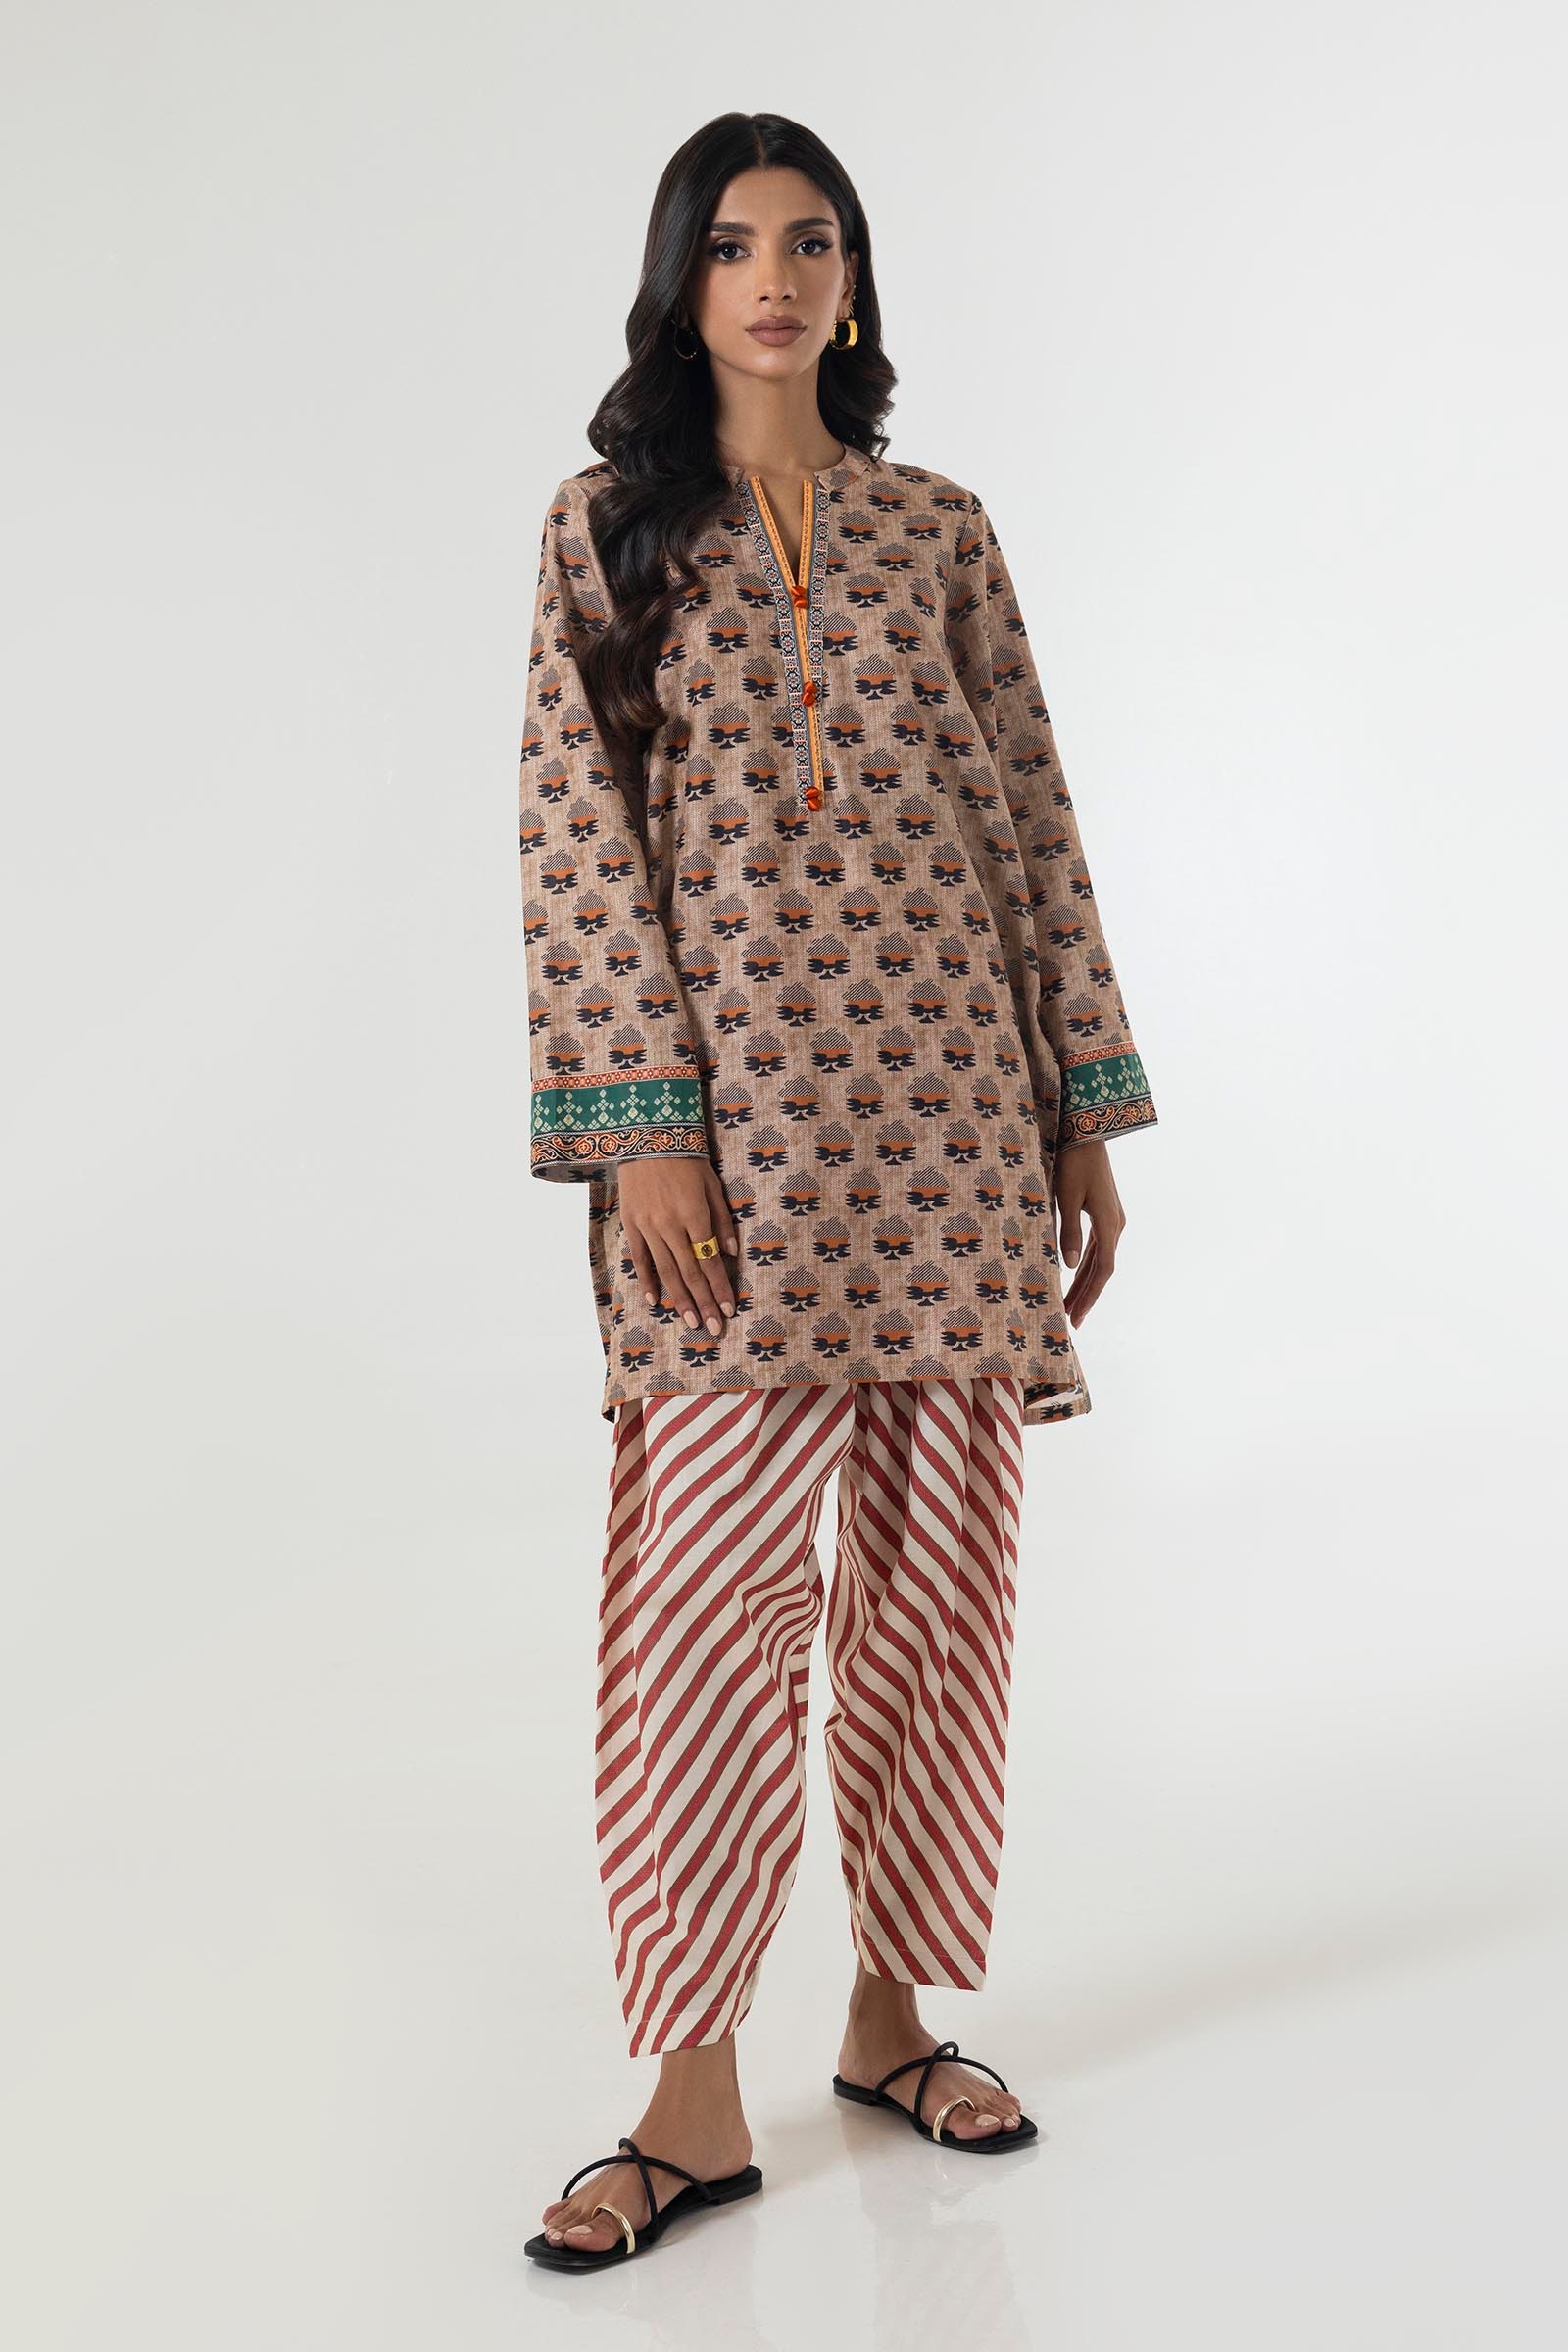
beige multi kurta pants